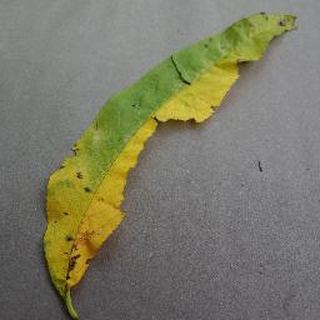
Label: peach_bacterial_spot